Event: Ecuador Earthquake
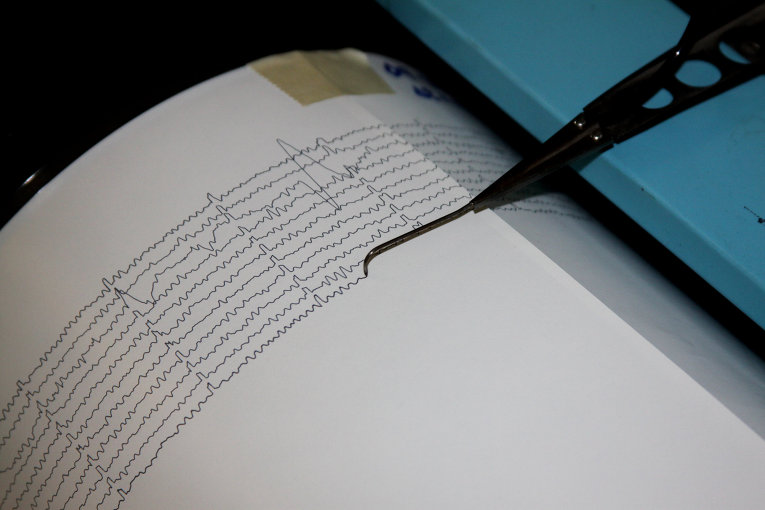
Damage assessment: no_damage